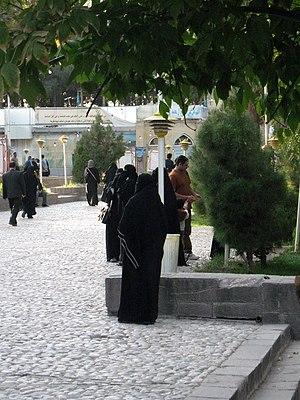
Les relations entre l'Arabie saoudite et l'Iran sont des relations internationales s'exerçant entre le royaume d'Arabie saoudite et la République islamique d'Iran.